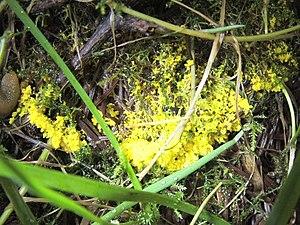
Un plasmode, ou plasmodium ou thalle plasmodial, est une masse de cytoplasme molle, déformable, sans paroi squelettique, dans laquelle le noyau s'est divisé un grand nombre de fois sans qu'il y ait eu de cloisonnement par des membranes plasmiques.
Fuligo septica, la Fleur de tan, est une espèce de myxomycètes unicellulaire, de couleur jaune orangé, assez fréquente dans les sous-bois humides. Son nom lui vient du terme celtique tan, désignant le chêne, sur le tronc duquel elle se développe fréquemment. En référence à sa morphologie, elle est également nommée « vomi de chien ». Cet organisme a une distribution mondiale.